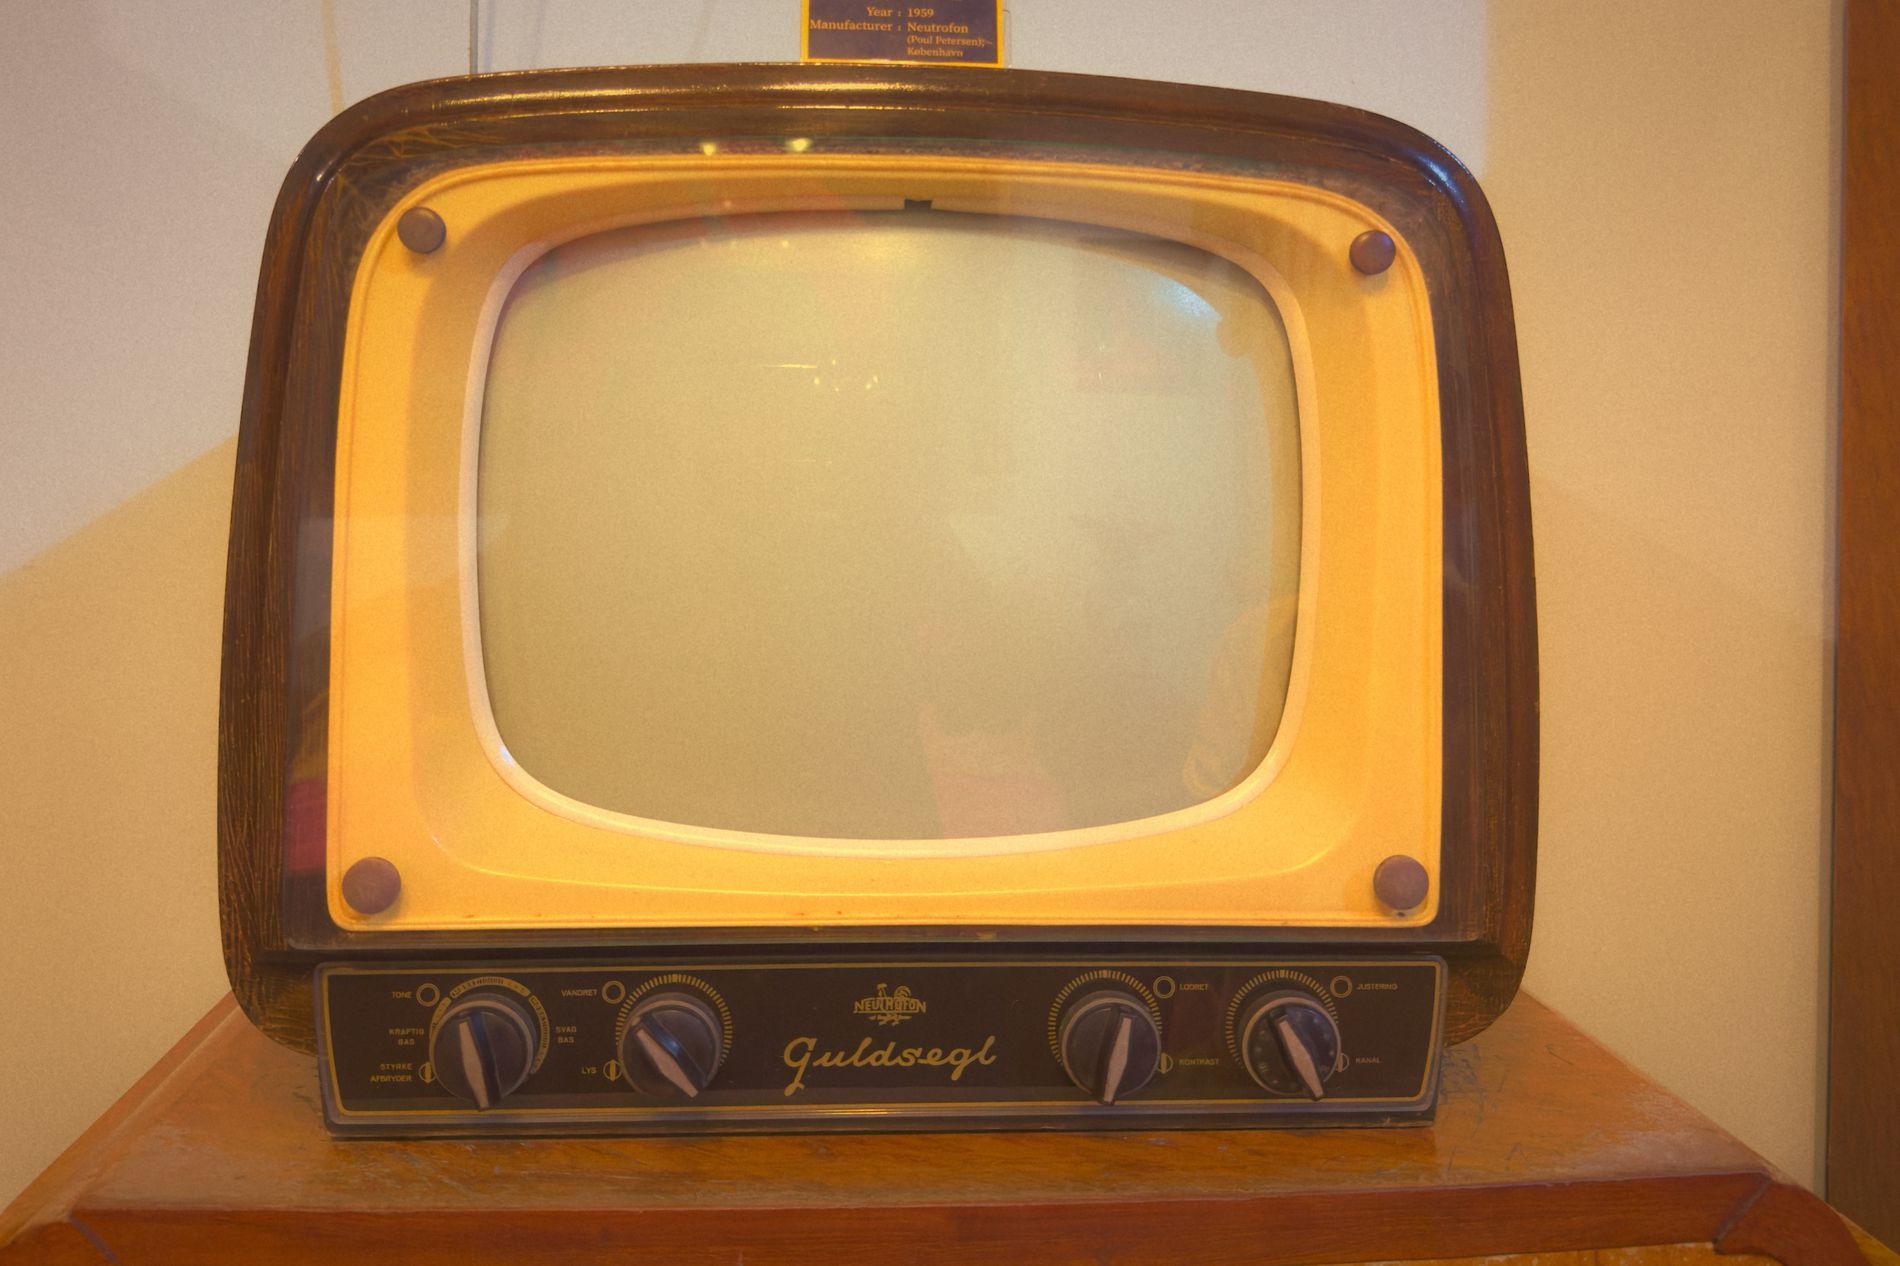
Wooden Elegance
This picture shows an old TV placed on a wooden table. It appears to have been made in 1959, as noted on the label. The wooden frame with a beige panel around the display screen reflects the design theme of that era, along with the control panel and four knobs. The indoor background seems to be a space dedicated to vintage elements.
A medium eye level shot shows an old TV placed on a wooden table. It appears to have been made in 1959, as noted on the label. The wooden frame with a beige panel around the display screen reflects the design theme of that era, along with the control panel and four knobs. The indoor background seems to be a space dedicated to vintage elements. This picture gives retro and nostalgic feelings due to the faded film look specially in brownish of the wooden frame.
Labels: Computer Hardware, Electronics, Hardware, Monitor, Screen, TV, Appliance, Device, Electrical Device, Microwave, Oven, Control Panel, Knob, Beige Panel, Wooden Frame, Label, Background, Wooden Table
Camera: Apple iPhone 15 Pro Max
Lens: iPhone 15 Pro Max back triple camera 6.765mm f/1.78
Aperture: F1.8
Exposure: 1/33 sec
ISO: 400
Focal length: 6.8 mm